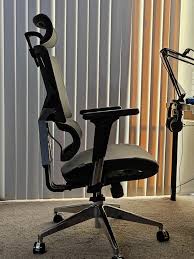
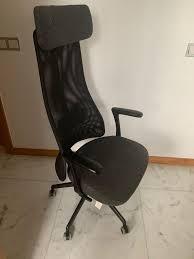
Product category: items_chair
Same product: no